Mikhail Oseevsky

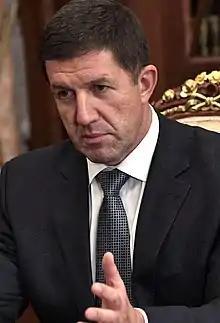

Mikhail Eduardovich Oseevsky (born 30 November 1960) is a Russian politician, a member of United Russia party. From 2003 to 2012, he was the Vice-governor of Saint Petersburg and the Minister of Finance in the Saint Petersburg City Administration, appointed to these positions by then-governor, Valentina Matvienko. From 2010 to 2012, he was also the Head of the Administration of the St. Petersburg Governor. On 6 January 2012, he was appointed Deputy-Minister of Economic Development of Russia.